Cima (wrestler)

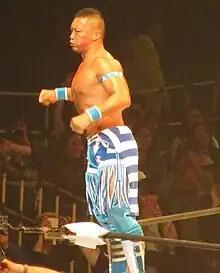
Cima in November 2016

After fifteen successful defenses and a reign of 574 days, Cima lost the Open the Dream Gate Championship to Shingo Takagi on July 21, 2013. During 2014, Cima won both the Open the Triangle Gate and Open the Twin Gate Championship alongside his Veteran-gun stablemates, but lost both titles in first defense. On December 3, 2014, after losing the Open the Twin Gate Championship, Cima and Gamma were forced into joining the villainous Mad Blankey stable. As part of the stable, Cima made unsuccessful attempts at recapturing the Open the Triangle Gate Championship. Cima remained a part of Mad Blankey until May 5, 2015, when members of the stable turned on him, costing him a six-way steel cage match, as a result of which he was shaved bald. On June 14, he, Don Fujii and Gamma defeated the Jimmyz (Genki Horiguchi H.A.Gee.Mee!!, Jimmy Susumu and Ryo "Jimmy" Saito) to win the Open the Triangle Gate Championship. On October 8, Cima formed a new unit with Eita, Gamma, El Lindaman, Punch Tominaga, and rookies Kaito Ishida and Takehiro Yamamura. On November 1, the unit was named Over Generation. The same day, he, Gamma, and Don Fujii defended the Open the Triangle Gate Championship against the Jimmyz (Jimmy Susumu, Jimmy K-Ness J.K.S., and Ryo "Jimmy" Saito), and vacated the title afterwards. In the summer of 2016, Cima took part in the 2016 King of Gate, finishing with 6 points and failing to advance to the final. Cima teamed up with Gamma once again for the Summer Adventure Tag League, making it to the semi-finals where they lost to VerserK (Naruki Doi and Yasshi). On November 3, Cima and Dragon Kid captured the Open The Dream Gate Titles, defeating Jimmy Kagetora and Jimmy Susumu in Osaka. The two held the titles for over a year until they were forced to vacate them due to Dragon Kid suffering an injury. Cima found a new partner in Susumu, but the two were unsuccessful in defeating Eita and T-Hawk for the vacant titles at Final Gate in December 2017.